Fauna of the Australian Capital Territory

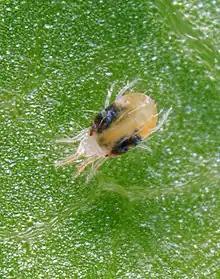
Red spider mite

Introduced arachnids include the red spider mite which sucks sap from plants and is considered a pest; attempts are being to control it with another mite "Phytoseiulus persimilis". The redback spider and white-tailed spider are feared by some people.